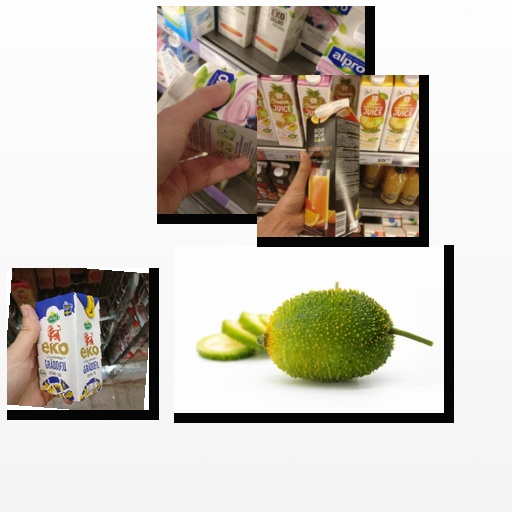
Food items: orange_red_grapefruit_juice, spiny_gourd, sour_cream, soyghurt